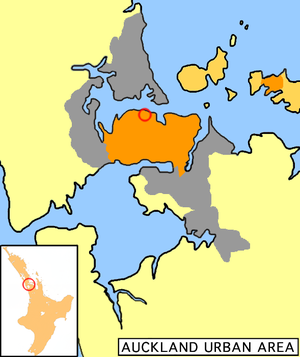
Auckland Central Business District, en abrégé Auckland CBD ou encore Auckland Central, est le centre-ville d'Auckland. Il se situe sur la côte nord de l'isthme.